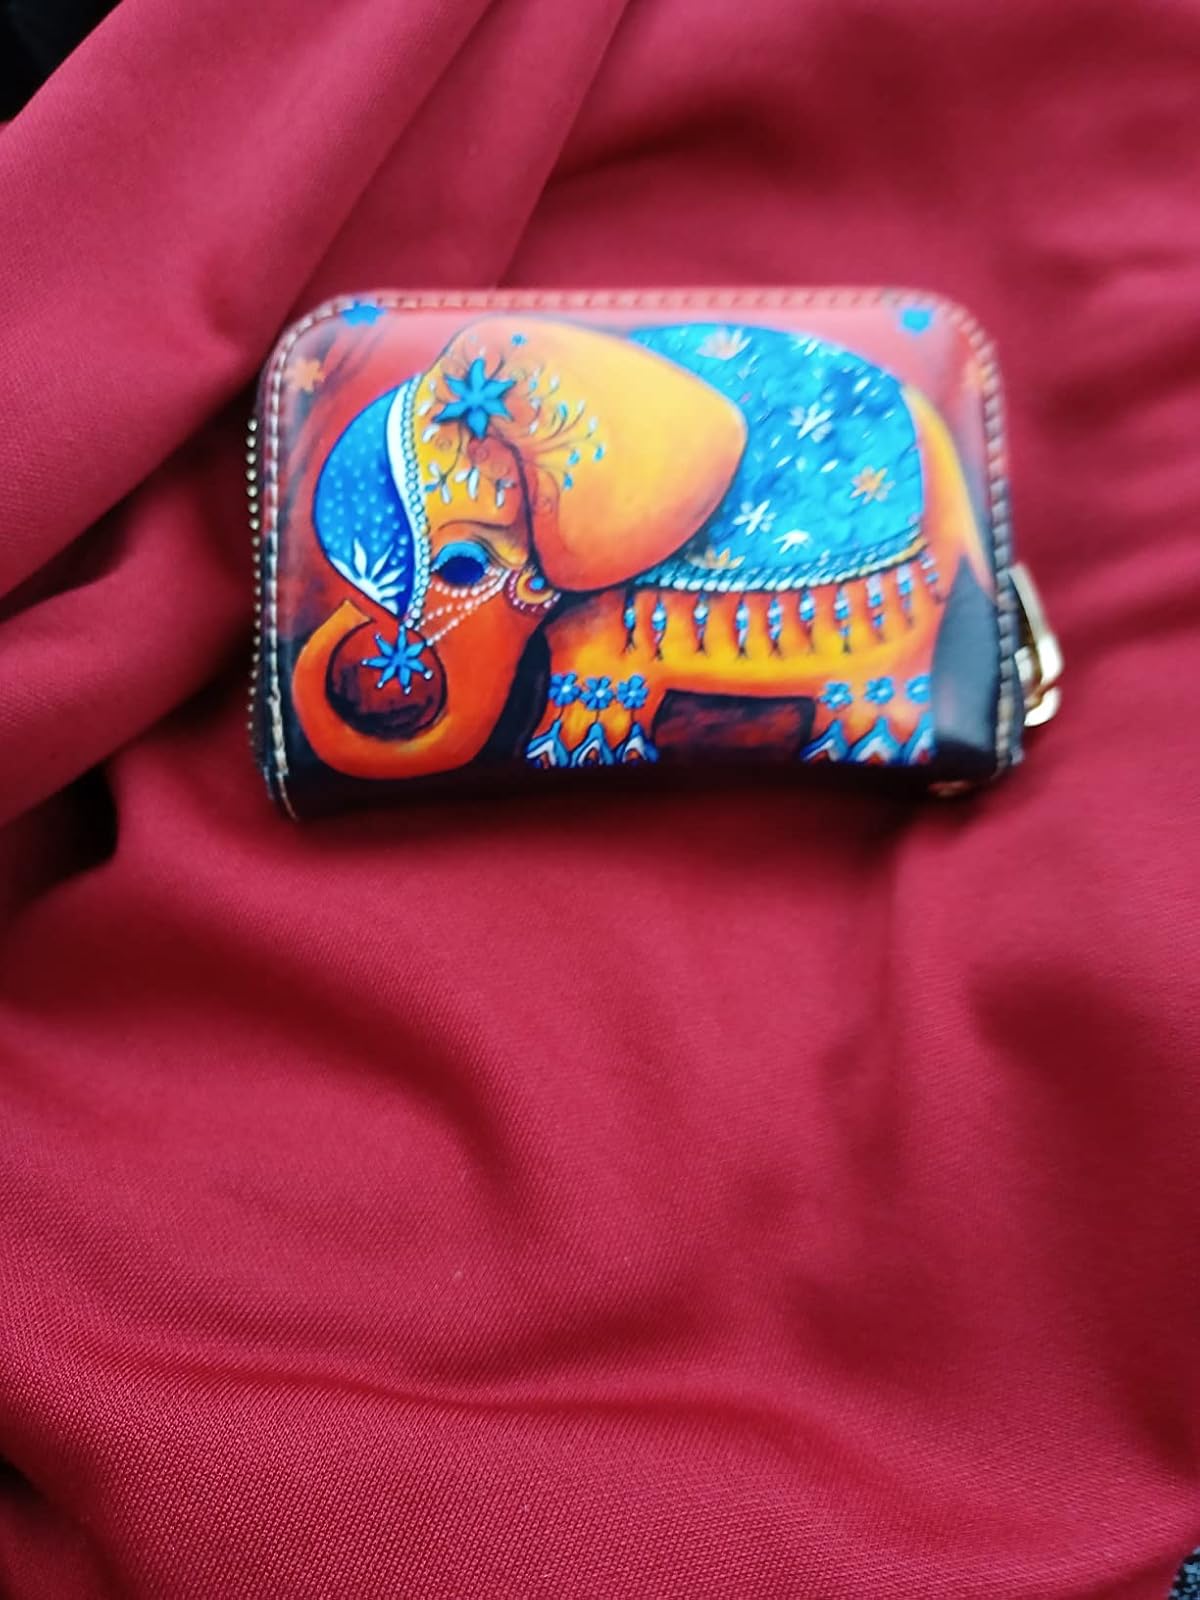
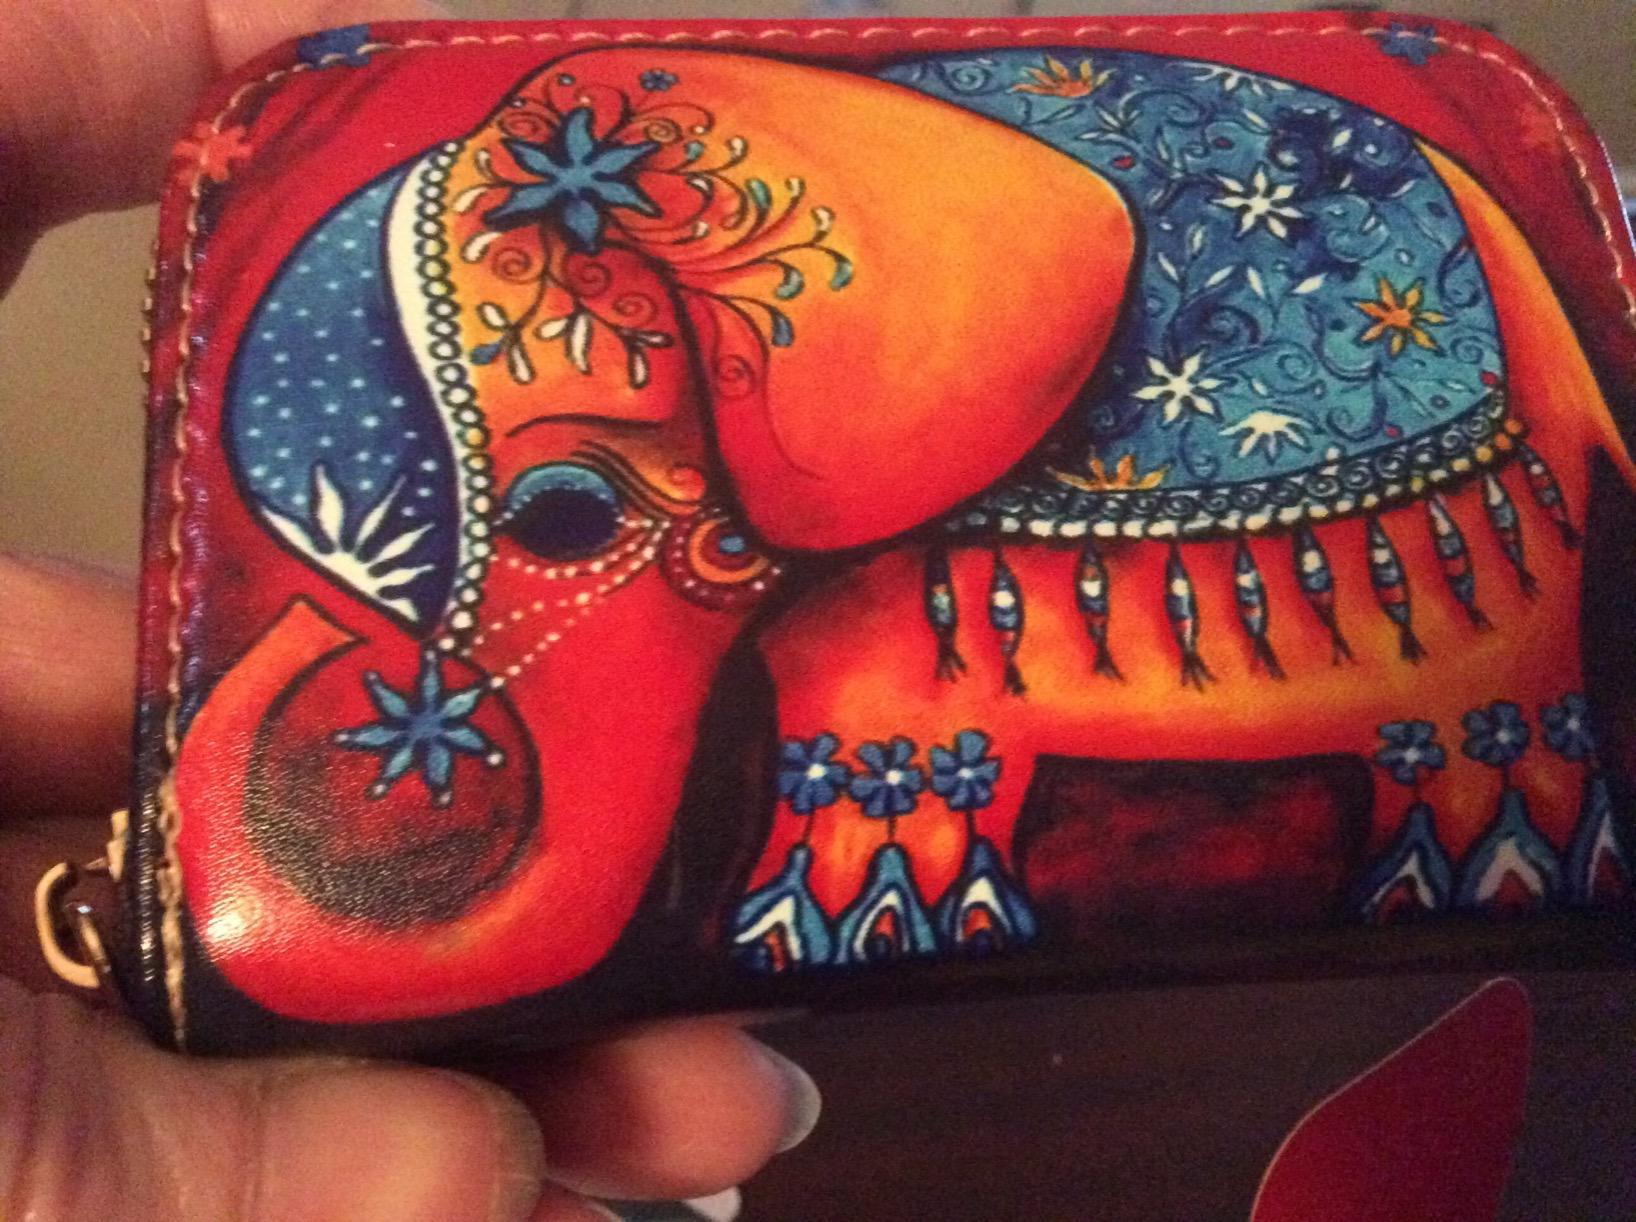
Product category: accessories_keychain
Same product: yes